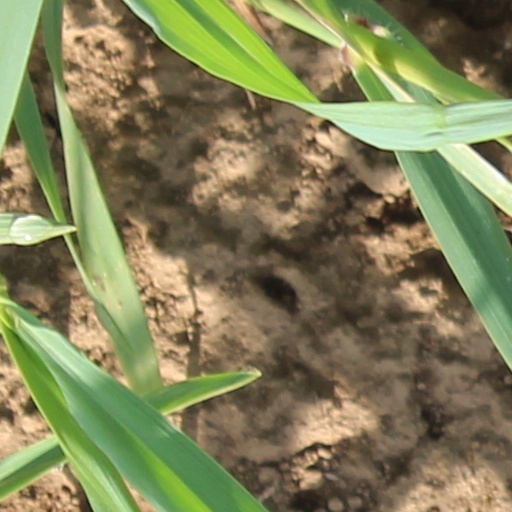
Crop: wheat